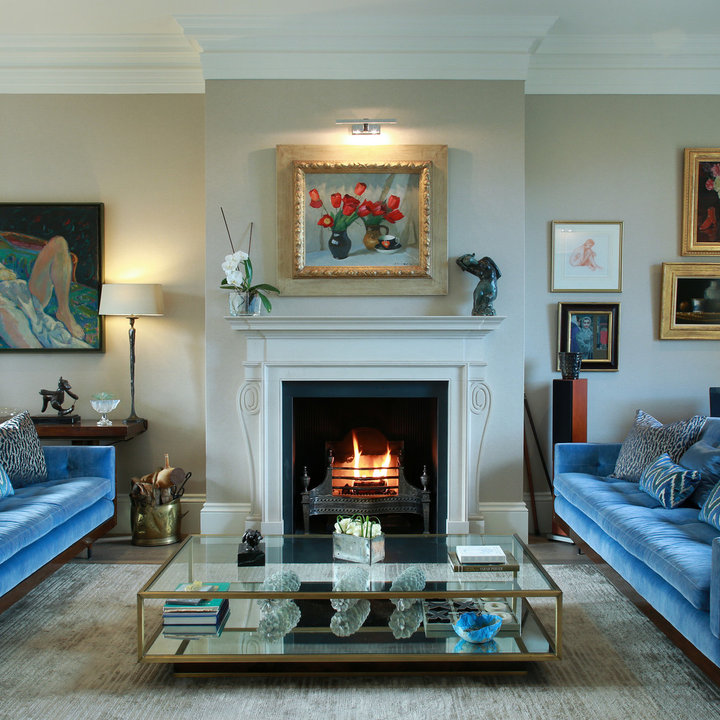
Style: Vintage